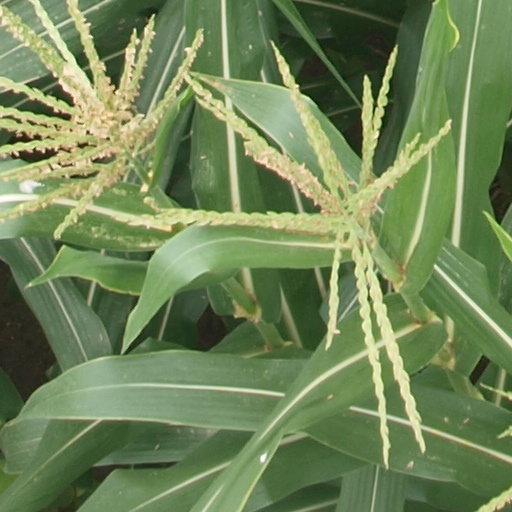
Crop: maize; corn